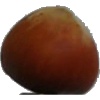
Label: Nut Forest 1